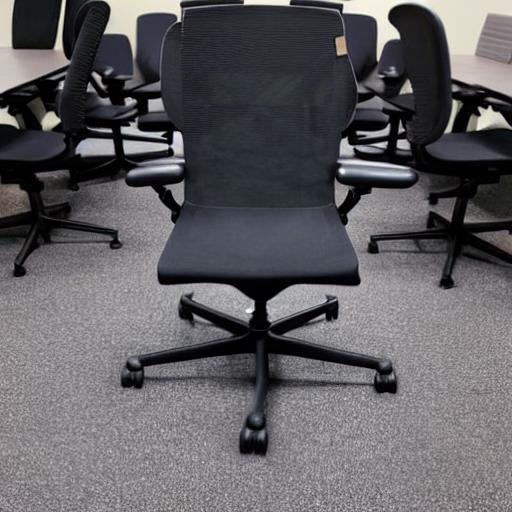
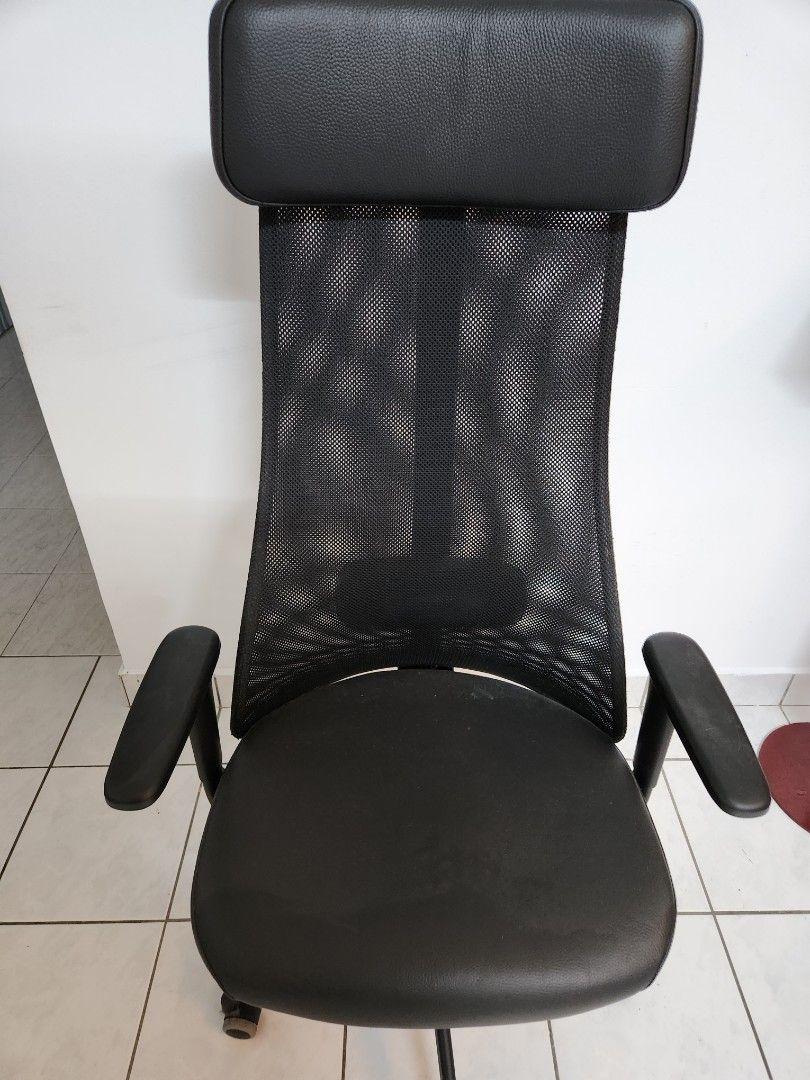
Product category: items_chair
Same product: no